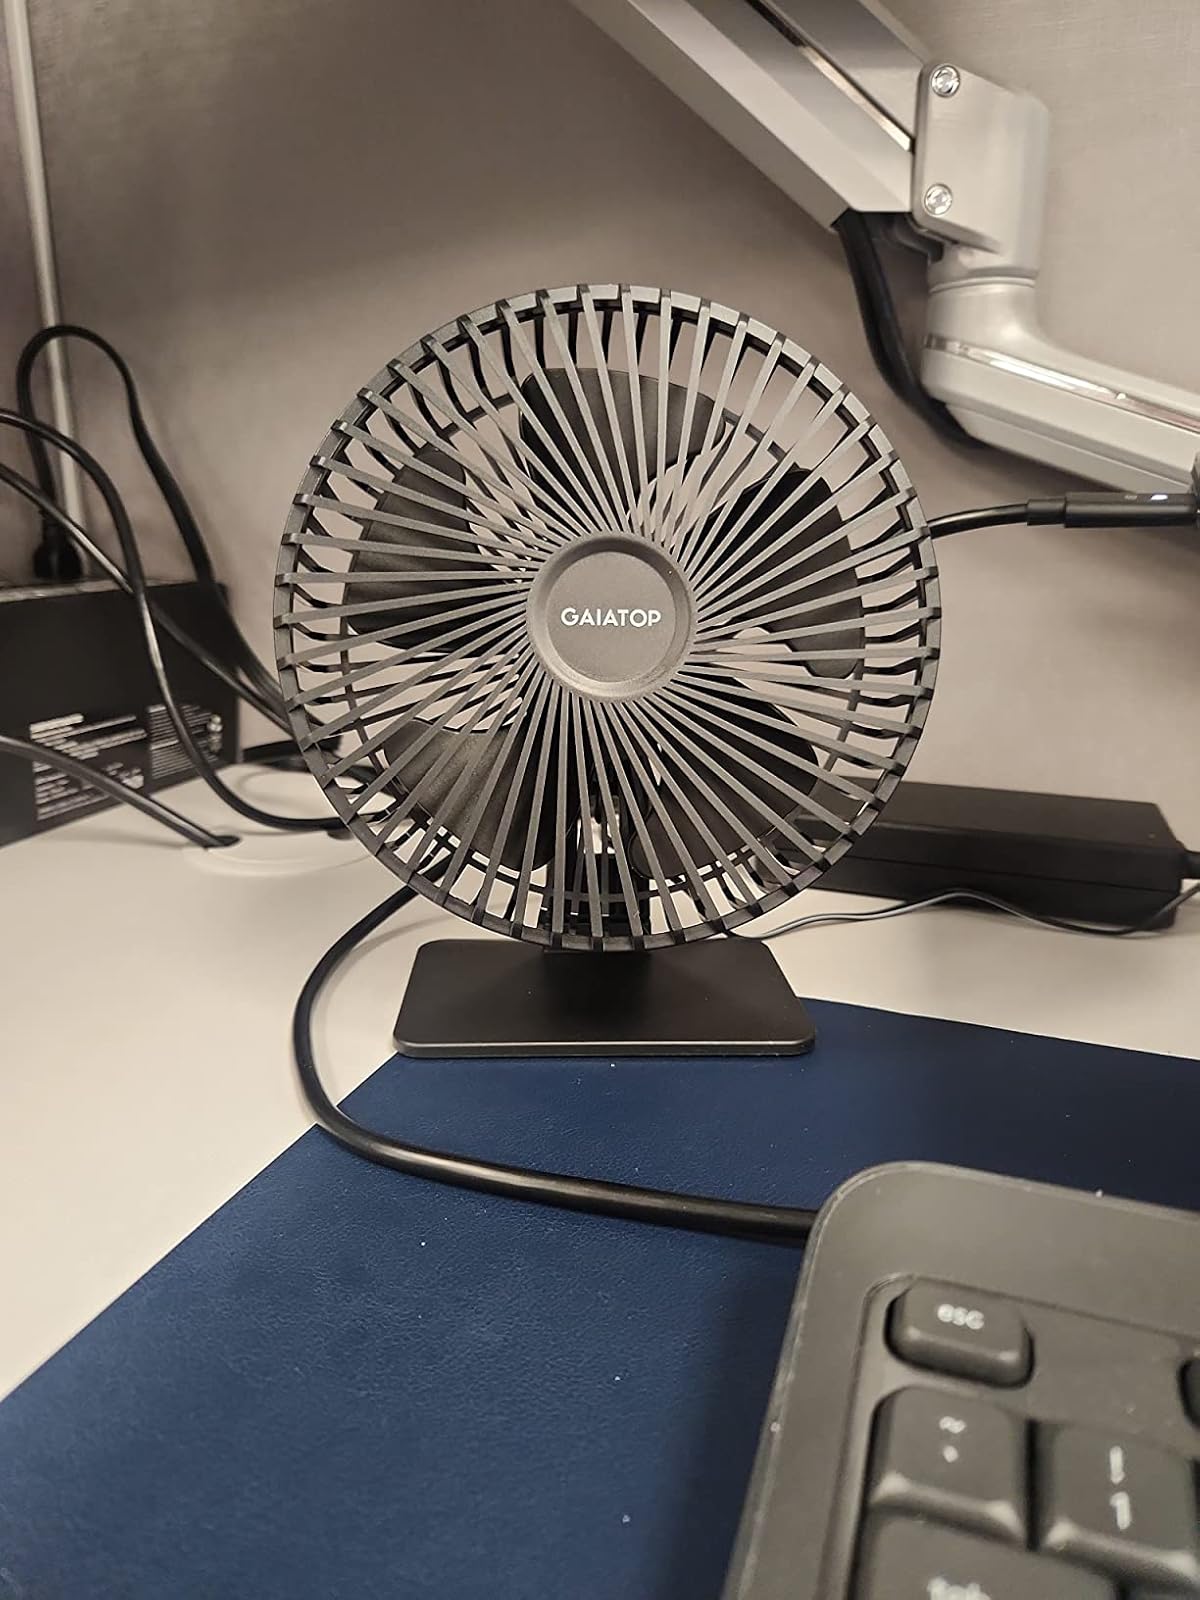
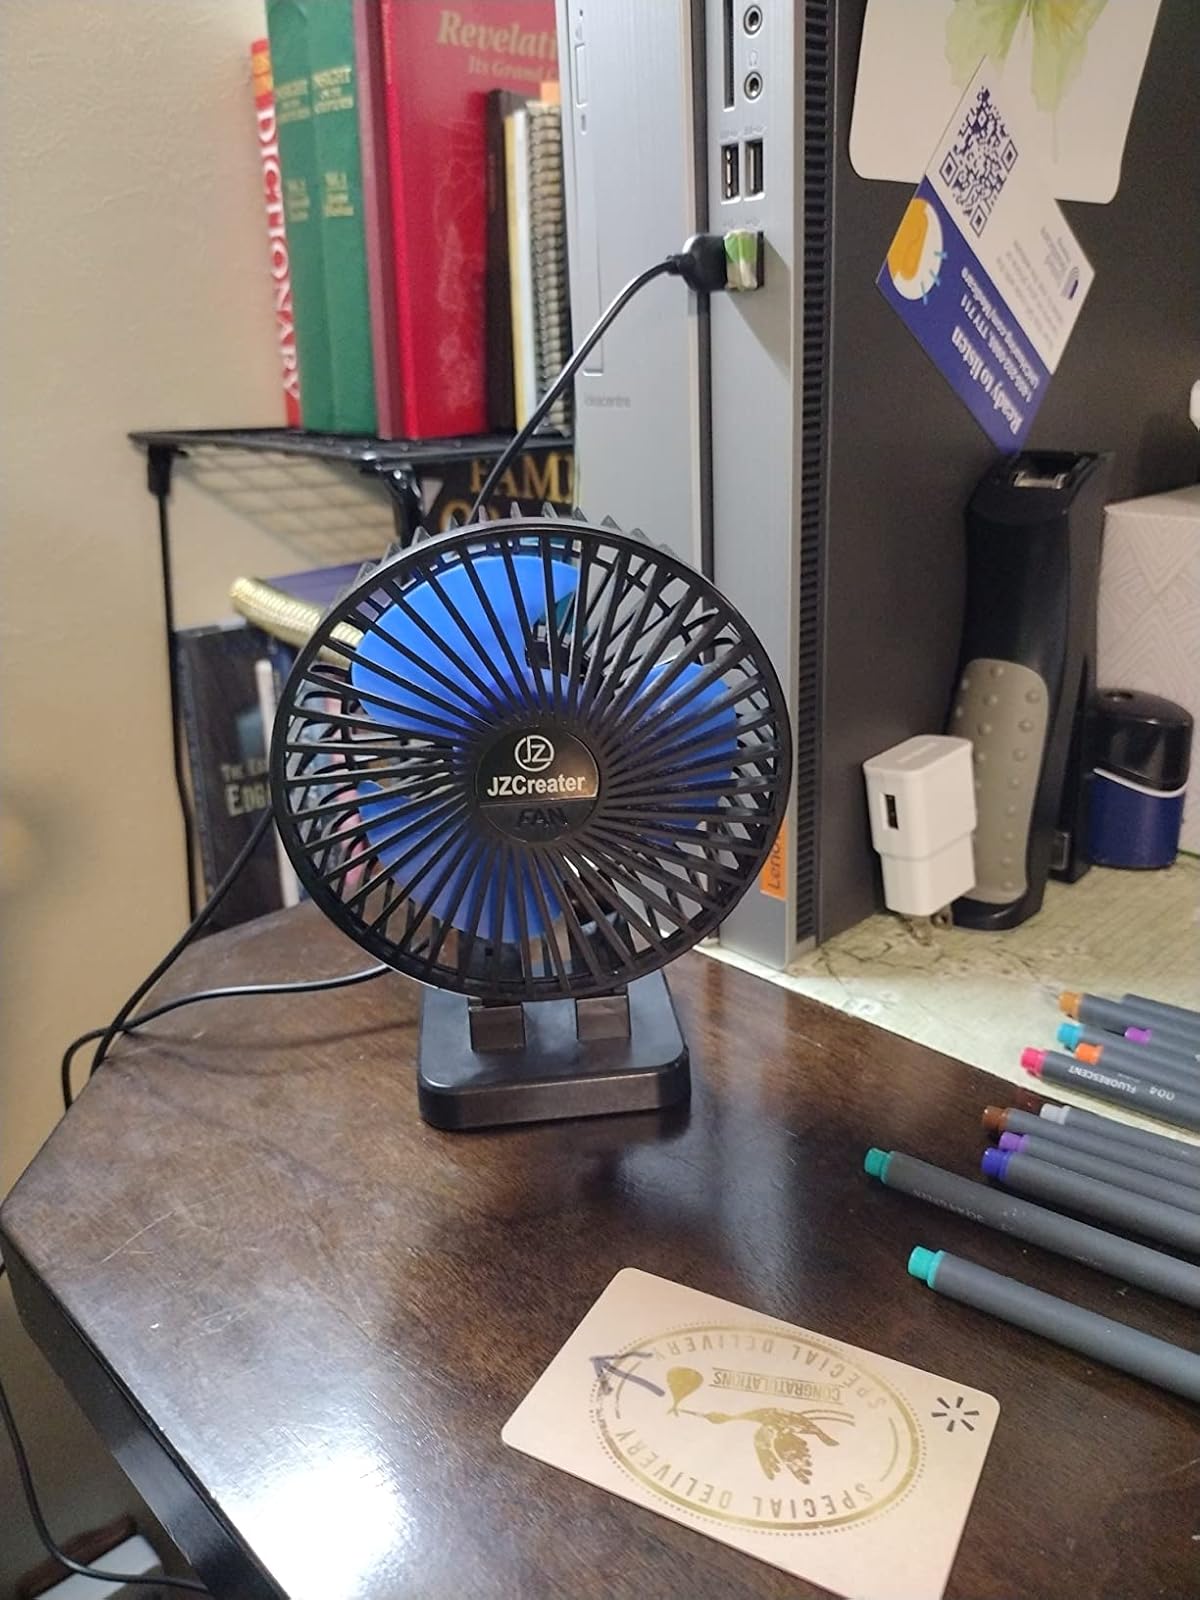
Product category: fan
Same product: no